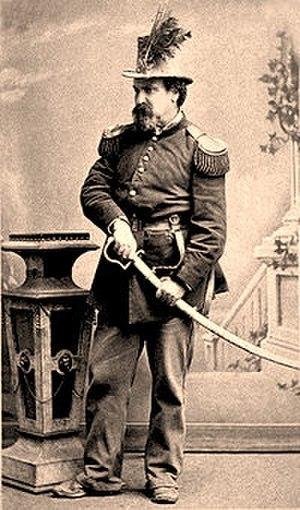
Joshua Abraham Norton, Saint du Discordianisme, était un habitant de San Francisco, qui s’était autoproclamé « empereur des États-Unis » en 1859 sous le nom de Norton Iᵉʳ, puis également « protecteur du Mexique ». Même s'il n'a jamais exercé de réel pouvoir politique, il devint un personnage célèbre de San Francisco, honoré après sa mort et source d'inspiration pour les écrivains Robert Louis Stevenson et Mark Twain.